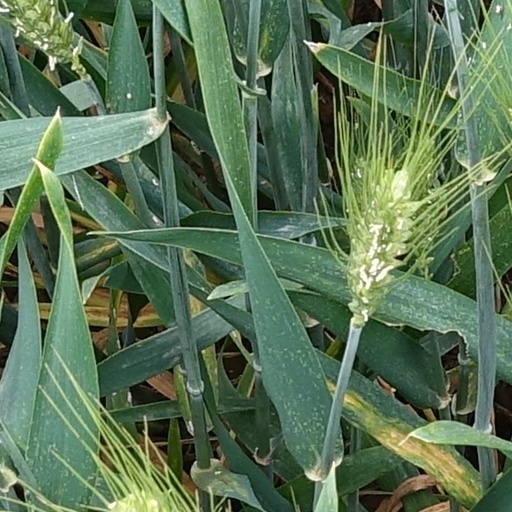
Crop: wheat